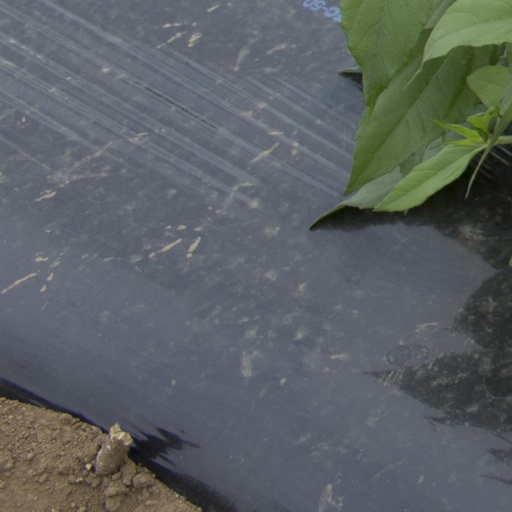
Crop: Jerusalem artichoke